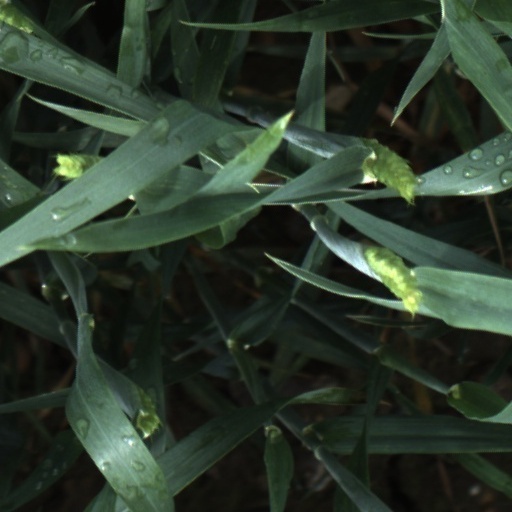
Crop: wheat